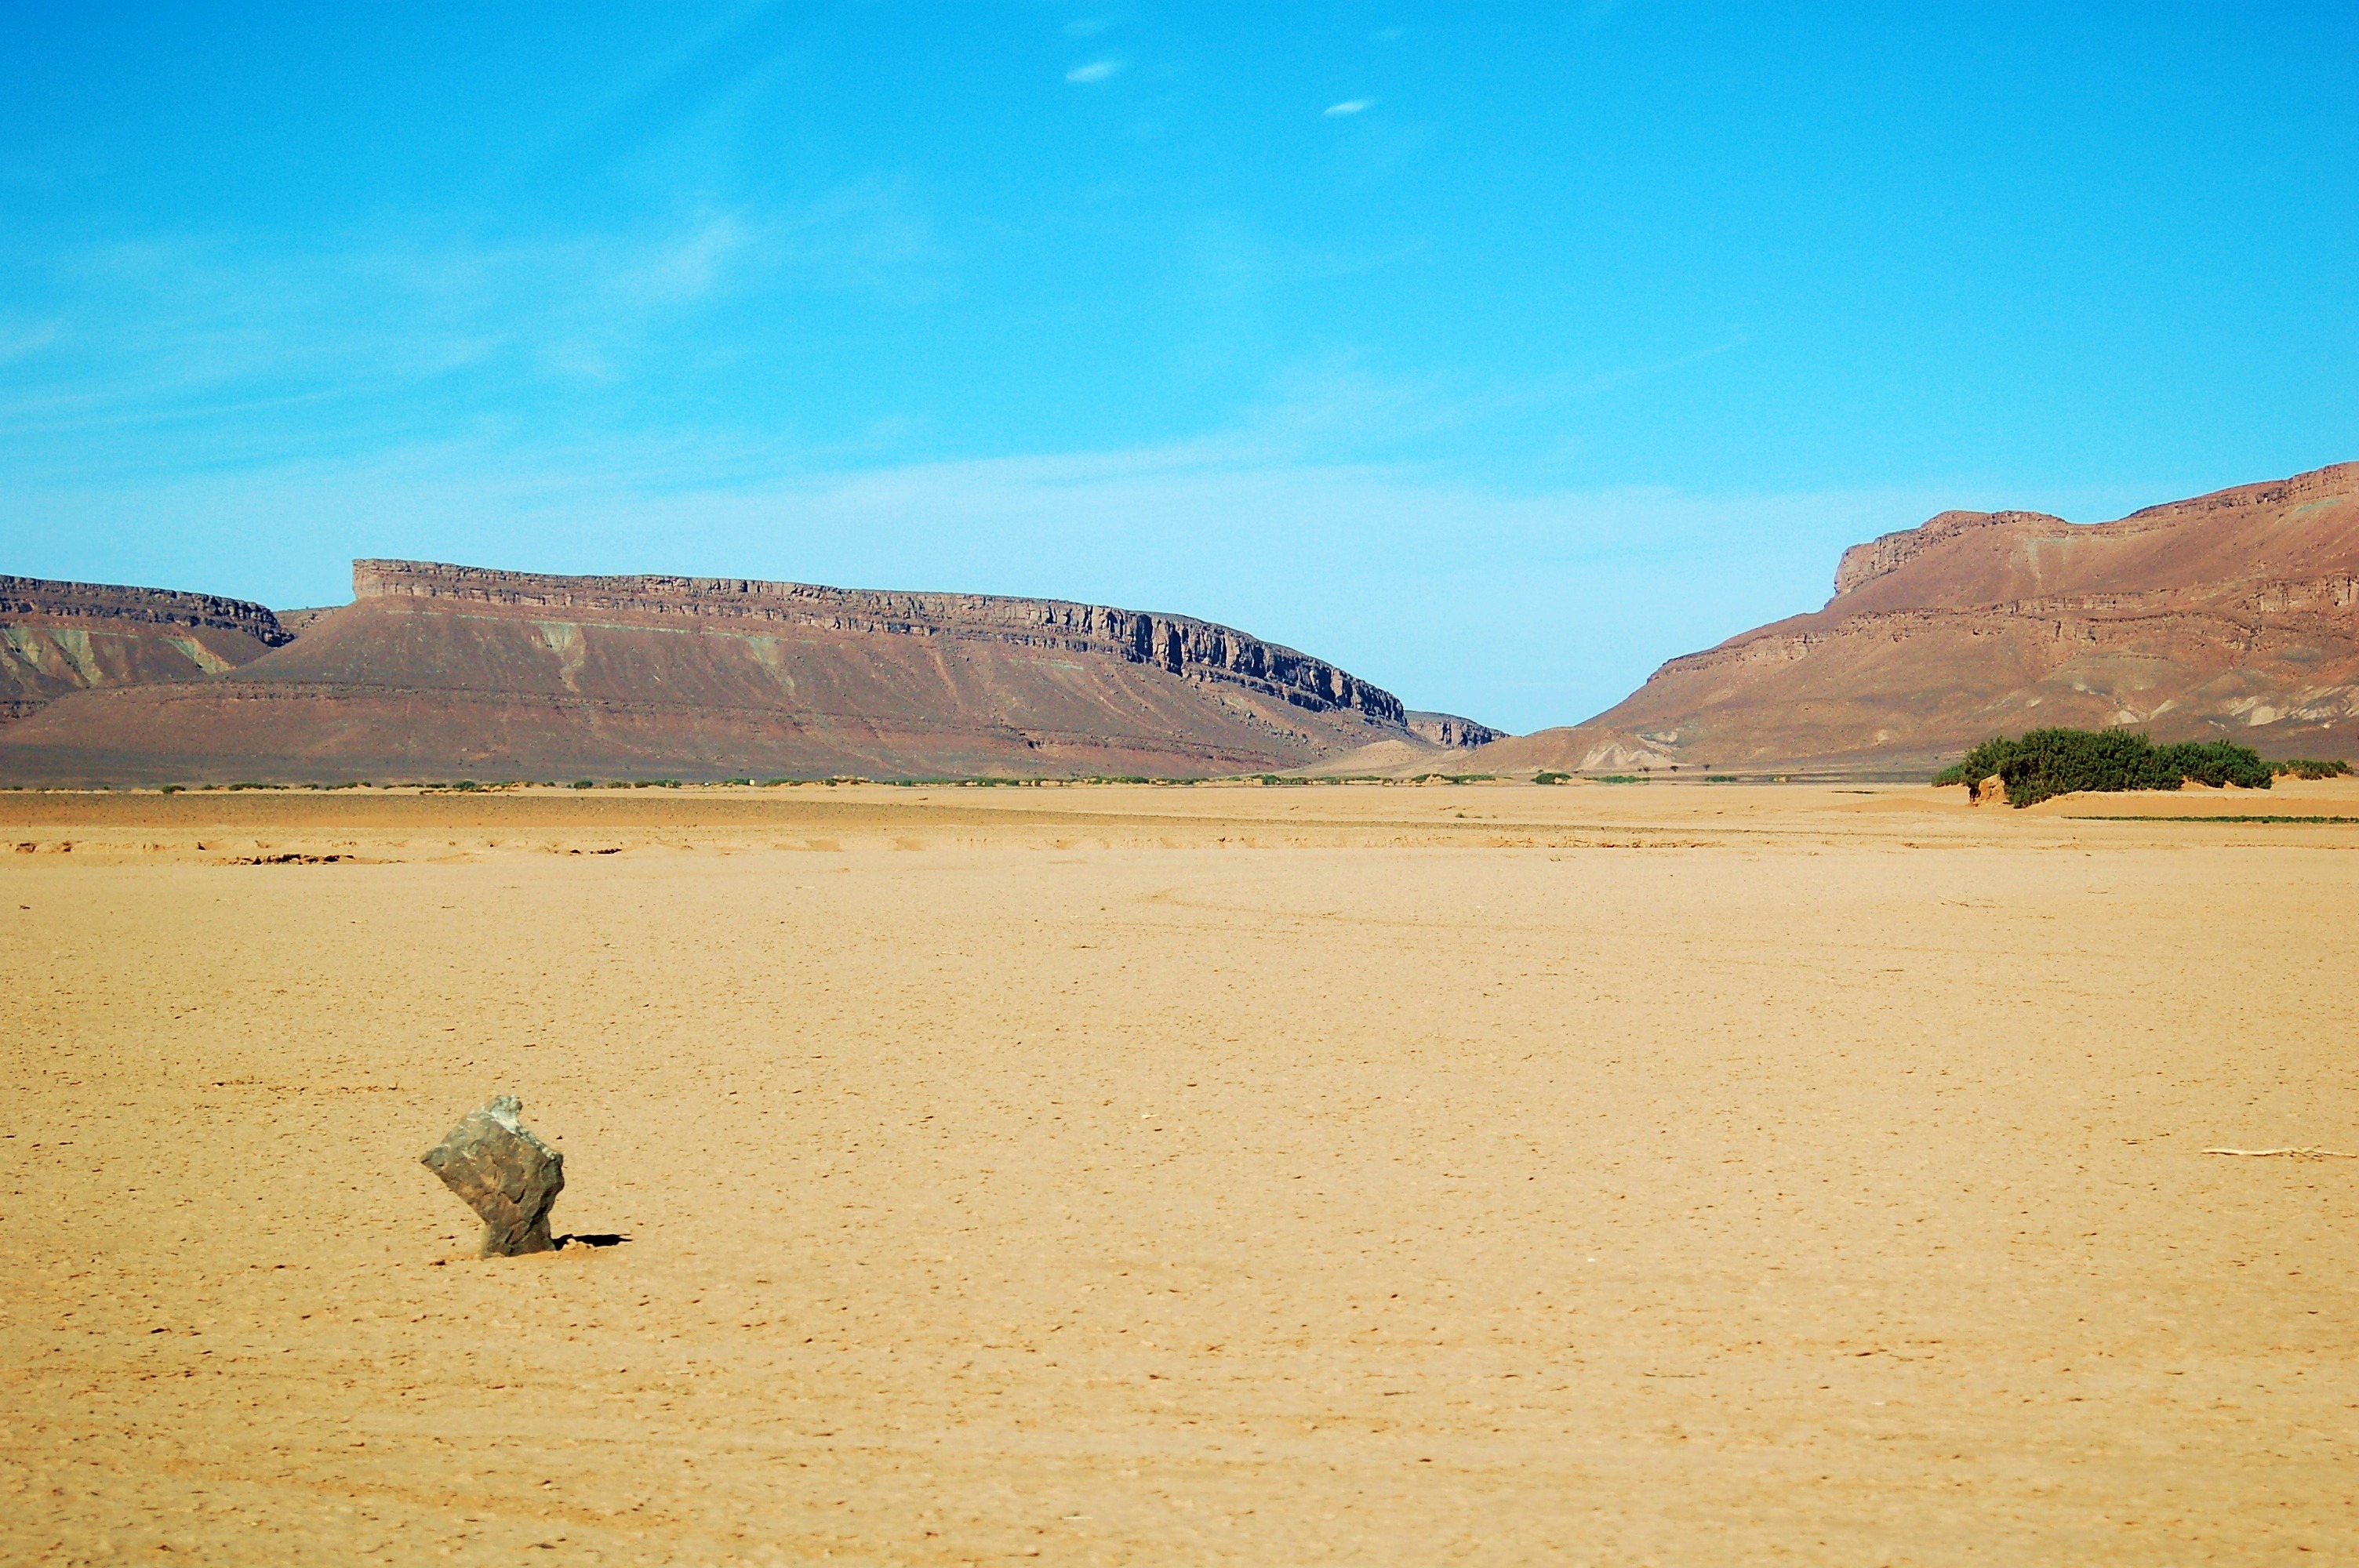
landscape, sea, nature, sand, horizon, desert, dune, valley, stone, peaceful, africa, peace, calm, plain, zen, stillness, sands, dunes, background, badlands, plateau, wallpaper, morocco, marroc, serenity, habitat, sahara, wadi, soledad, landform, erg, screen saver, natural environment, geographical feature, aeolian landform